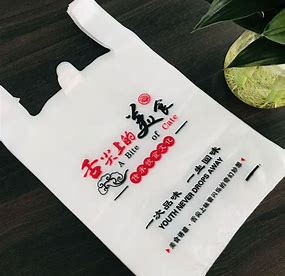
Label: plastic